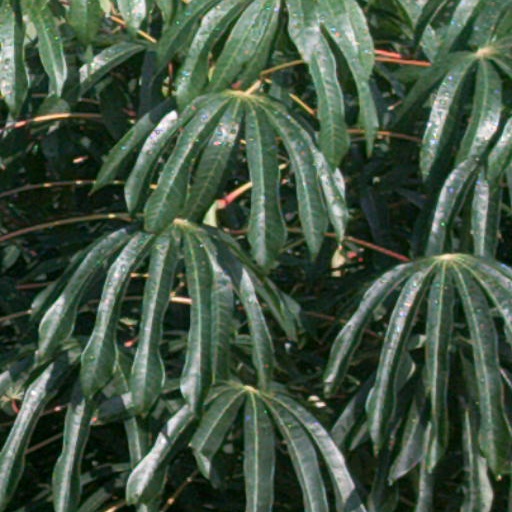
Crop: cassava